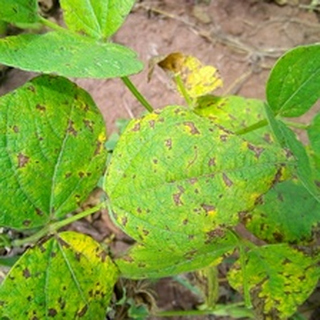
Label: bean_angular_leaf_spot